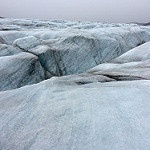
Scene: Outdoor